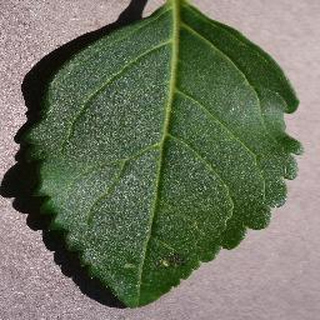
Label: healthy_cherry